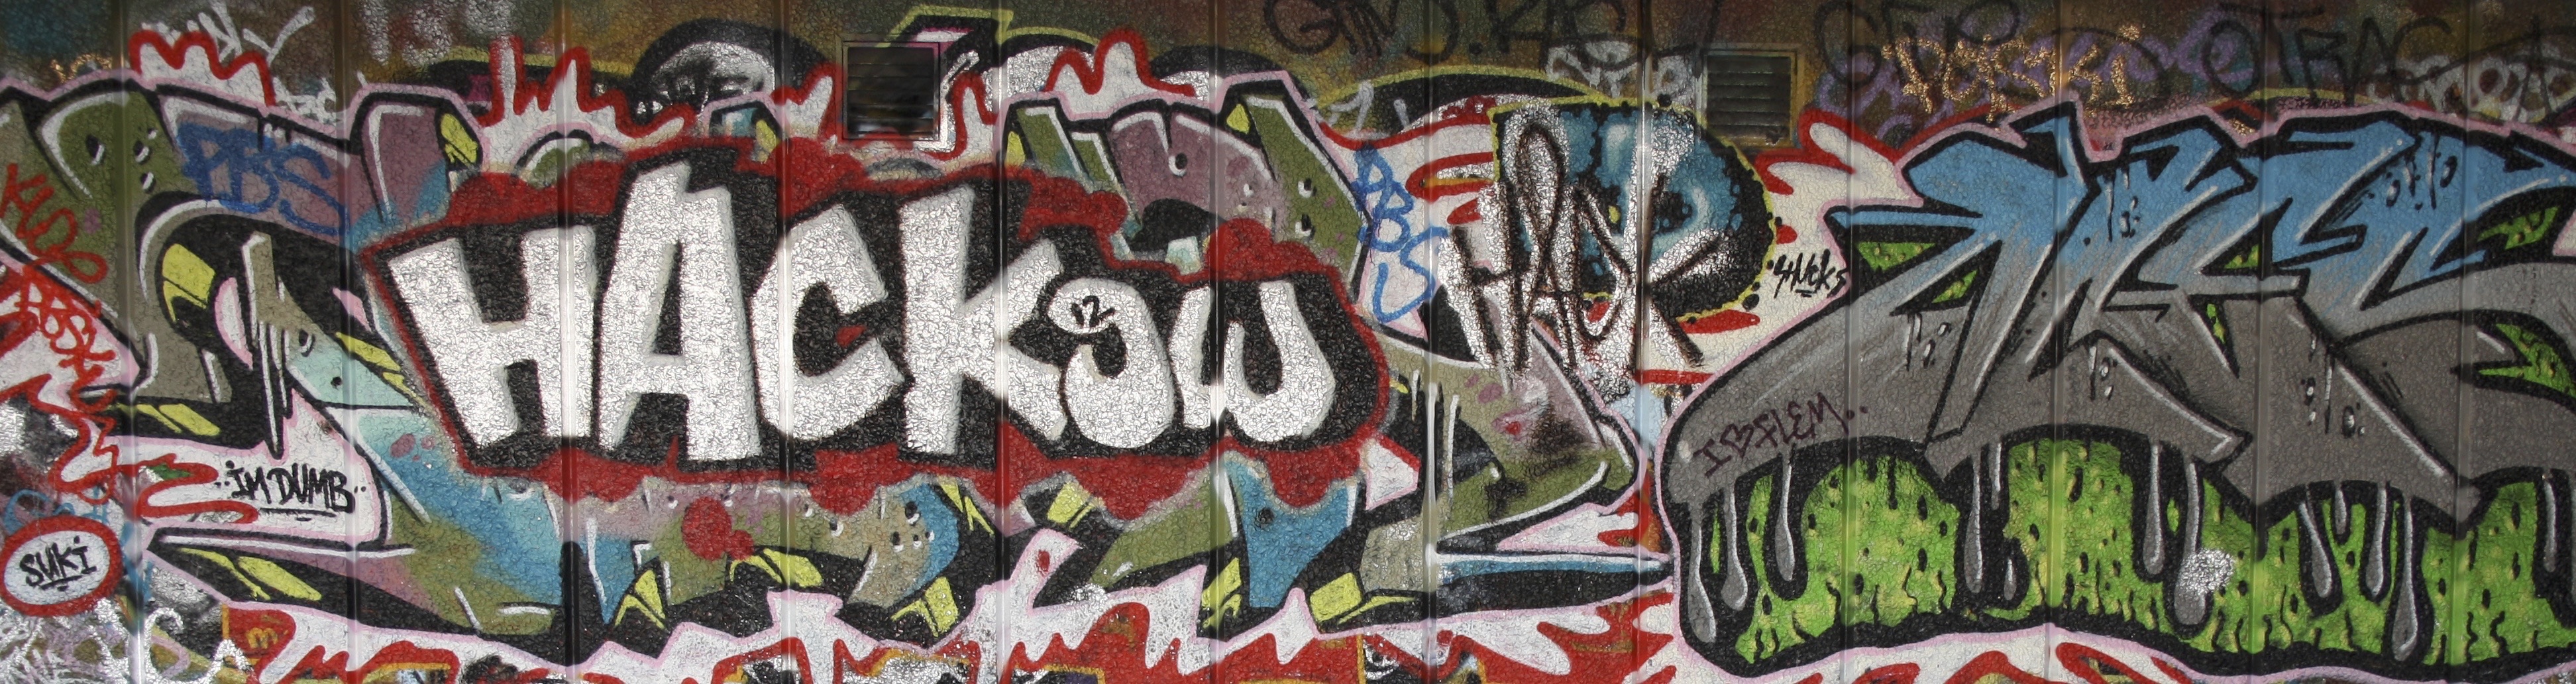
color, graffiti, london, art, magic